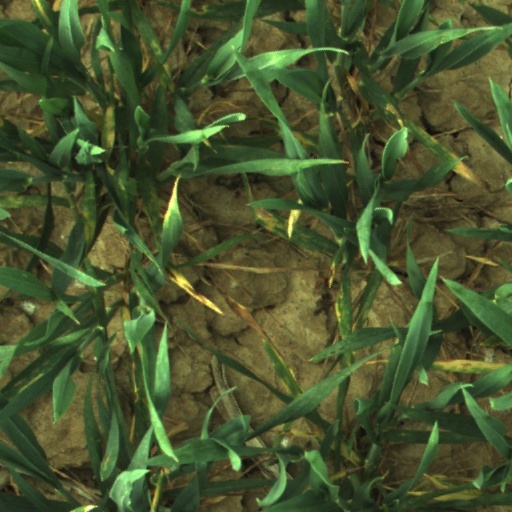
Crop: wheat